Subaru

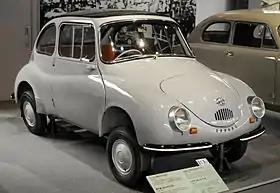

Nissan acquired a 20.7% stake in Fuji Heavy Industries, Subaru's parent company, in 1968 during a period of government-ordered merging of the Japanese auto industry in order to improve competitiveness under the administration of Prime Minister Eisaku Satō. Nissan would utilize FHI's bus manufacturing capability and expertise for their Nissan Diesel line of buses. In turn many Subaru vehicles, even today, use parts from the Nissan manufacturing keiretsu. The Subaru automatic transmission, known as the 4EAT, is also used in the first generation Nissan Pathfinder. While under this arrangement with Nissan, Subaru introduced the R-2 (1969), the Rex and the Leone (1971), the BRAT (1978), Alcyone (1985), the Legacy (1989), the Impreza (1993) (and its WRX subtype), and the Forester (1997).